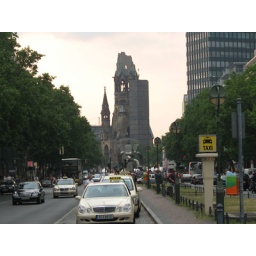
One of the most famous sights in Berlin - a church destroyed in the wall and left as a monument